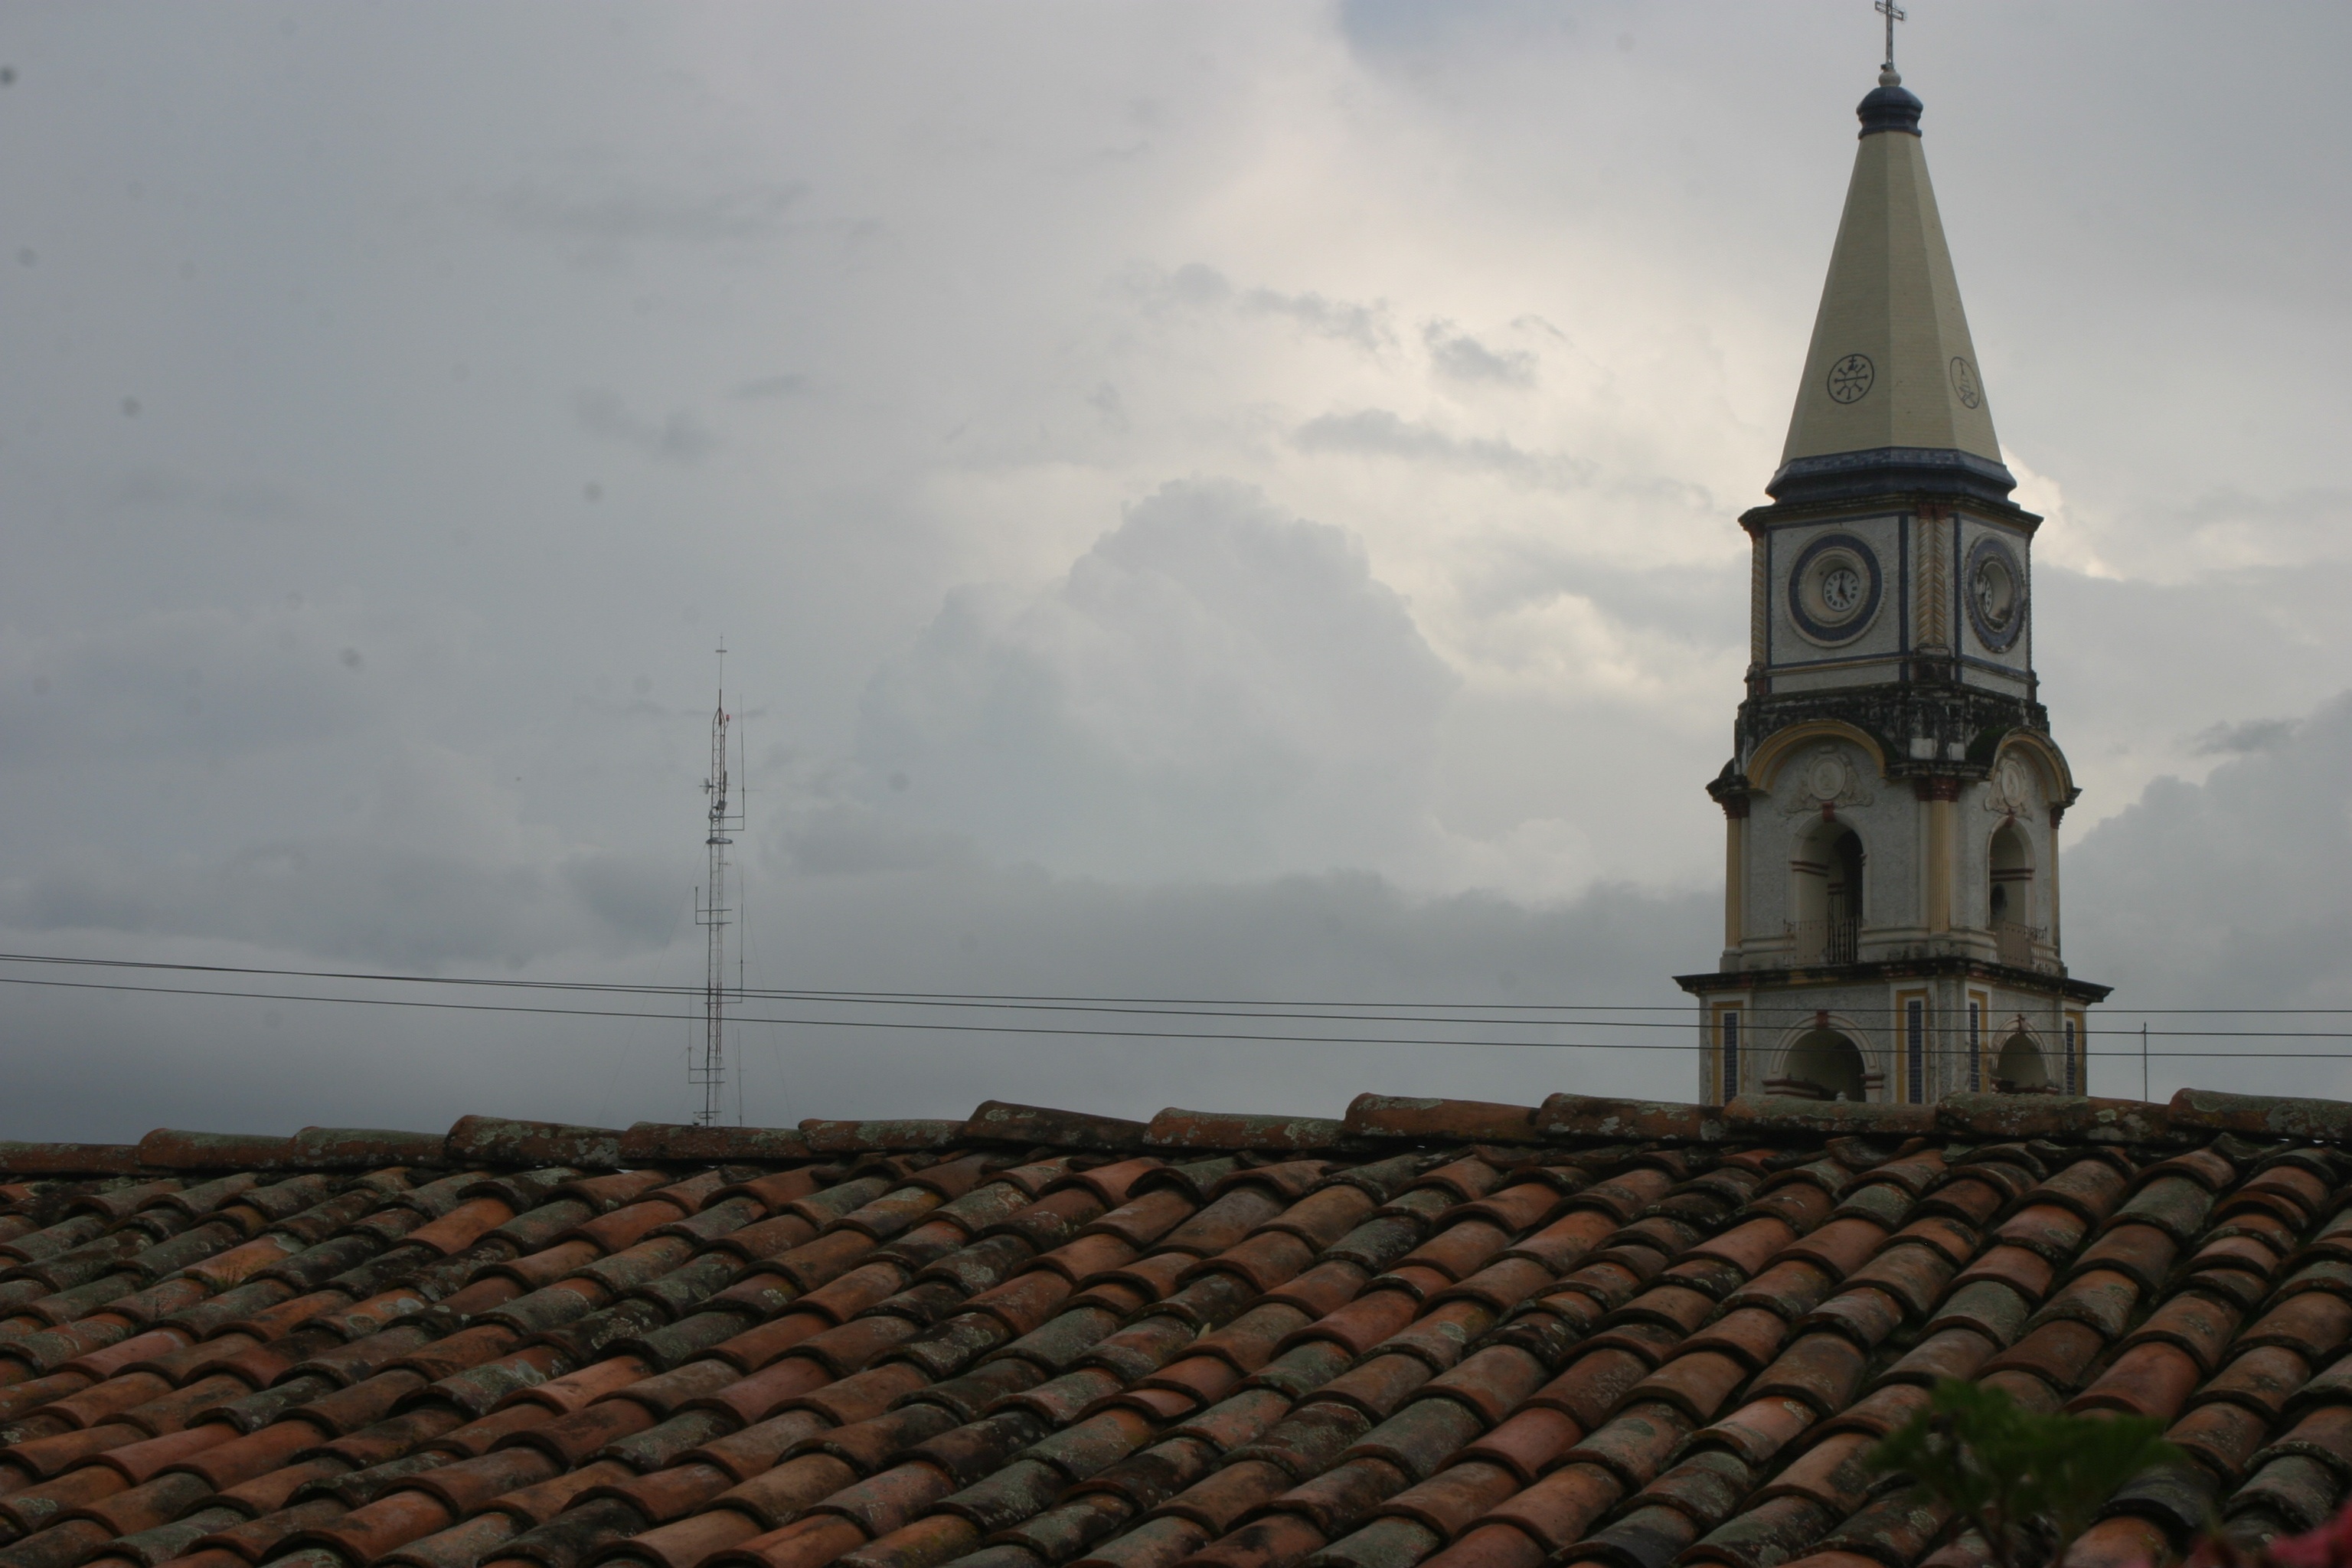
cloud, sky, morning, evening, tower, spire, steeple